William Hodgson (Master of Peterhouse, Cambridge)

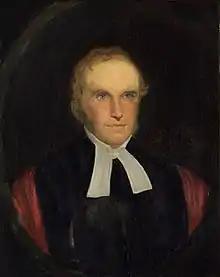
William Hodgson

William Hodgson (died 16 October 1847) was an English clergyman and academic, who served as Master of Peterhouse, Cambridge from 1838 until his death.